Biological neuron model

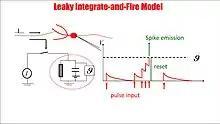
A neuron is represented by an RC circuit with a threshold. Each input pulse (e.g. caused by a spike from a different neuron) causes a short current pulse. Voltage decays exponentially. If the threshold is reached an output spike is generated and the voltage is reset.

where is the voltage across the cell membrane and is the membrane resistance. (The non-leaky integrate-and-fire model is retrieved in the limit to infinity, i.e. if the membrane is a perfect insulator). The model equation is valid for arbitrary time-dependent input until a threshold is reached; thereafter the membrane potential is reset.